Trans Australia Airlines Flight 408

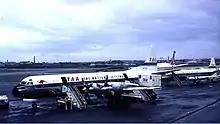
A Trans Australia Airlines Electra, similar to the aircraft involved

The Trans-Australian Airlines hijacking was Australia's first aircraft hijacking. It occurred on 19 July 1960 over Brisbane in a Trans Australia Airlines (TAA) Lockheed Electra.